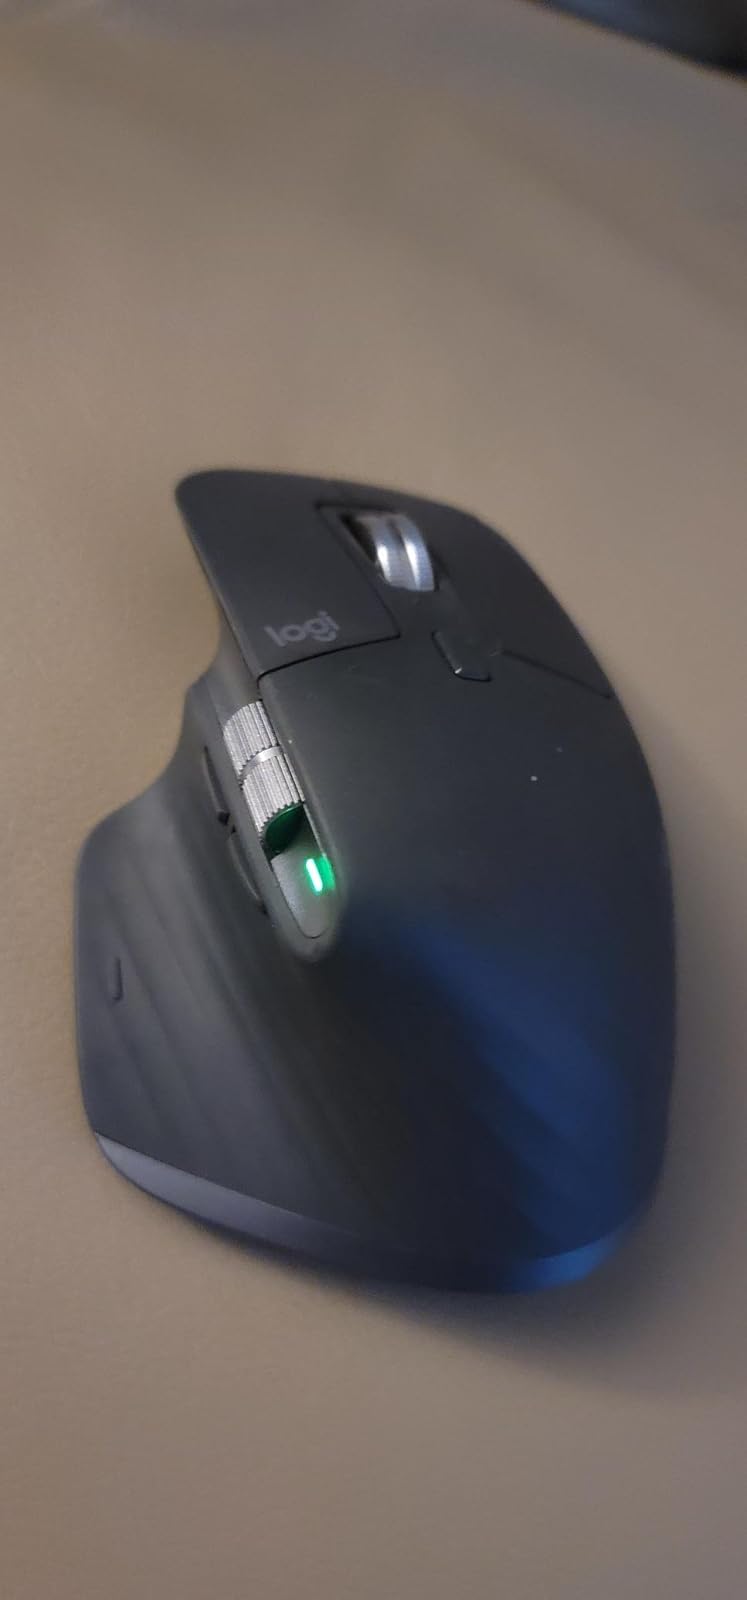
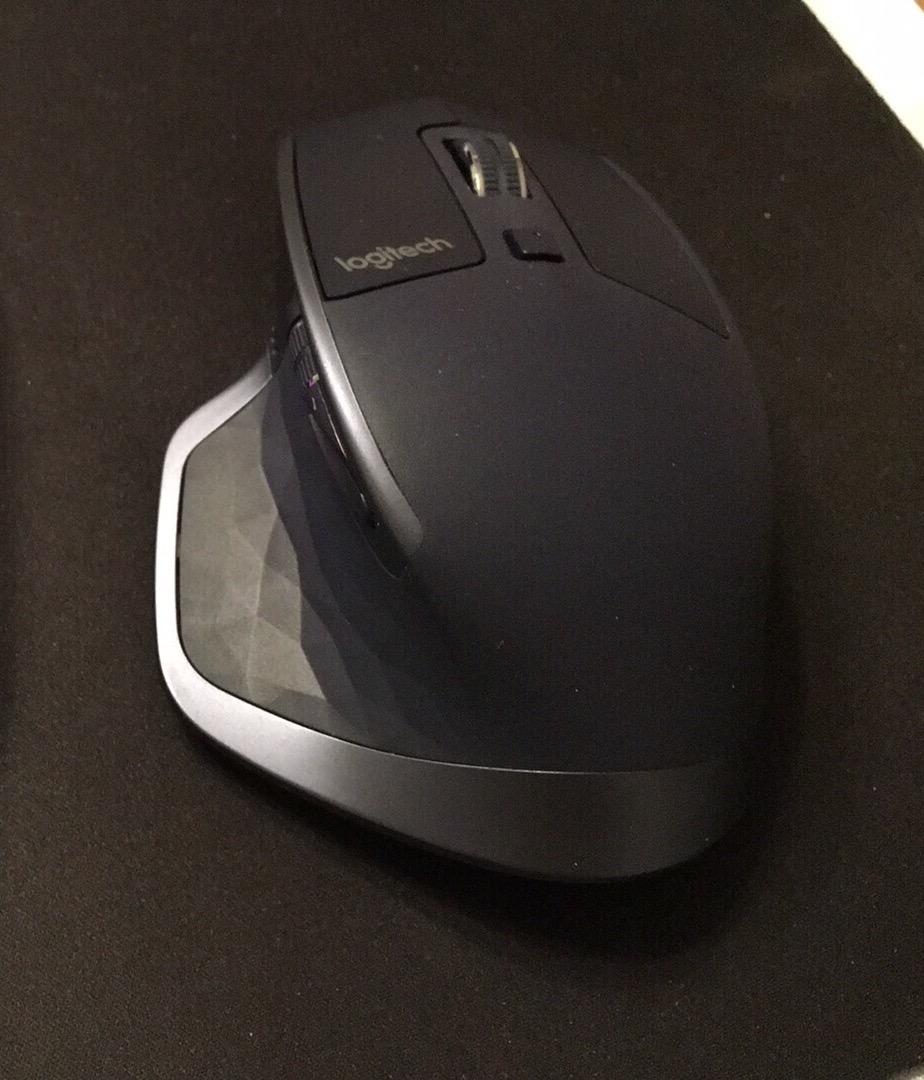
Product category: mouse
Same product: no